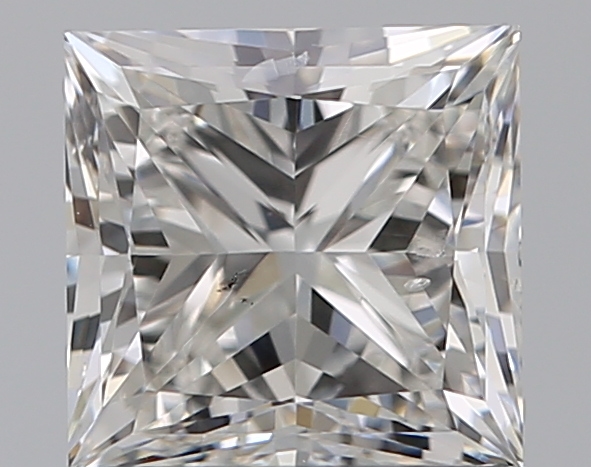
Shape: princess
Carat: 1
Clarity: SI1
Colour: G
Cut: VG
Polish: VG
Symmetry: VG
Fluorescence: N
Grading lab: GIA
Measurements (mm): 5.31 x 5.18 x 3.92